Koji Enokura

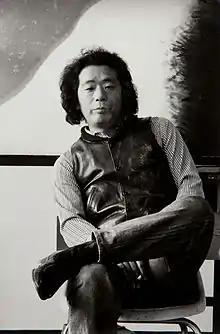
Courtesy of the Estate of Koji Enokura

was a Japanese painter and installation artist.